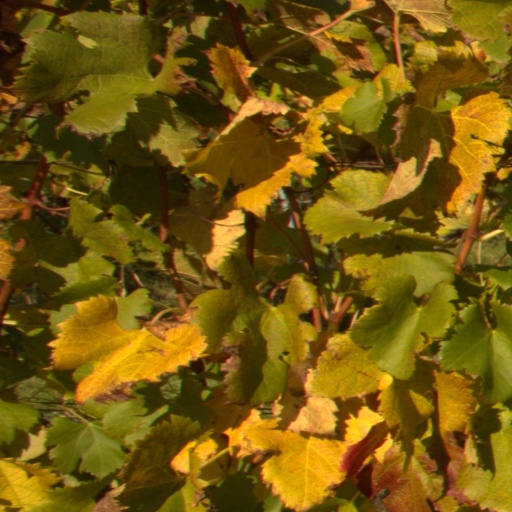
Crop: grape